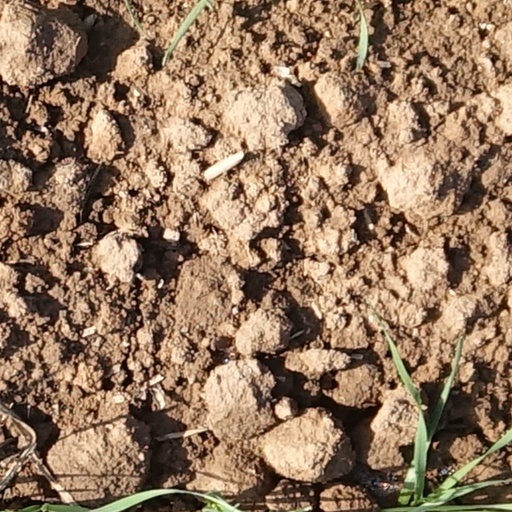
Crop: wheat